Camouflage (1977 film)

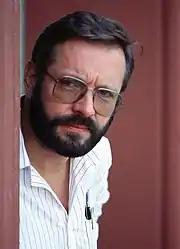
Director of the film Krzysztof Zanussi (1984)

Janet Maslin described the film as "languid and gentle" and, like others by Zanussi, both "provocative" and "puzzling". Maslin's review suggests that the film is compelling and carefully constructed, but ultimately ends up more ambiguous than satisfying. For example, "The relationship between Jakub and Jaroslaw seems so complex and fascinating that its obscure side becomes a palpable disappointment. Their intimacy, which has both seductive and diabolical touches, seems destined to change both men... "Camouflage" never quite settles these matters, not even when time has run out - and it needs to."